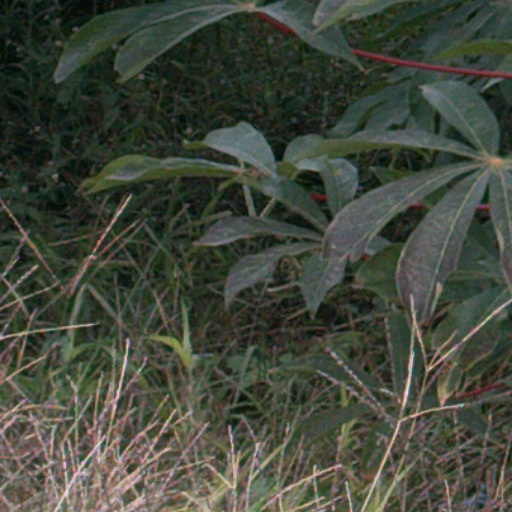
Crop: cassava